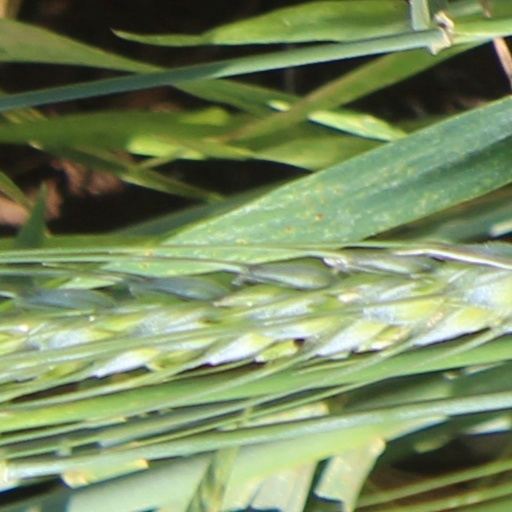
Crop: wheat